Operation Tonga

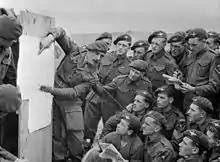
Men of 22nd Independent Parachute Company being briefed, in preparation for Tonga

Detailed planning for Tonga began in February, starting with the number of transport aircraft assigned to the operation being expanded rapidly to accommodate the entire division. Two Royal Air Force (RAF) air groups were provided for the operation to ensure that the division could be deployed in just two airlifts. The pilots and crew of these transport aircraft then began formation flying training and specialised aircrew training to ensure that they were as familiar with what the operation required of them. The 6th Airborne Division carried out several large-scale airborne exercises, using them to find the most efficient way to deploy a brigade group on one or multiple landing-zones.